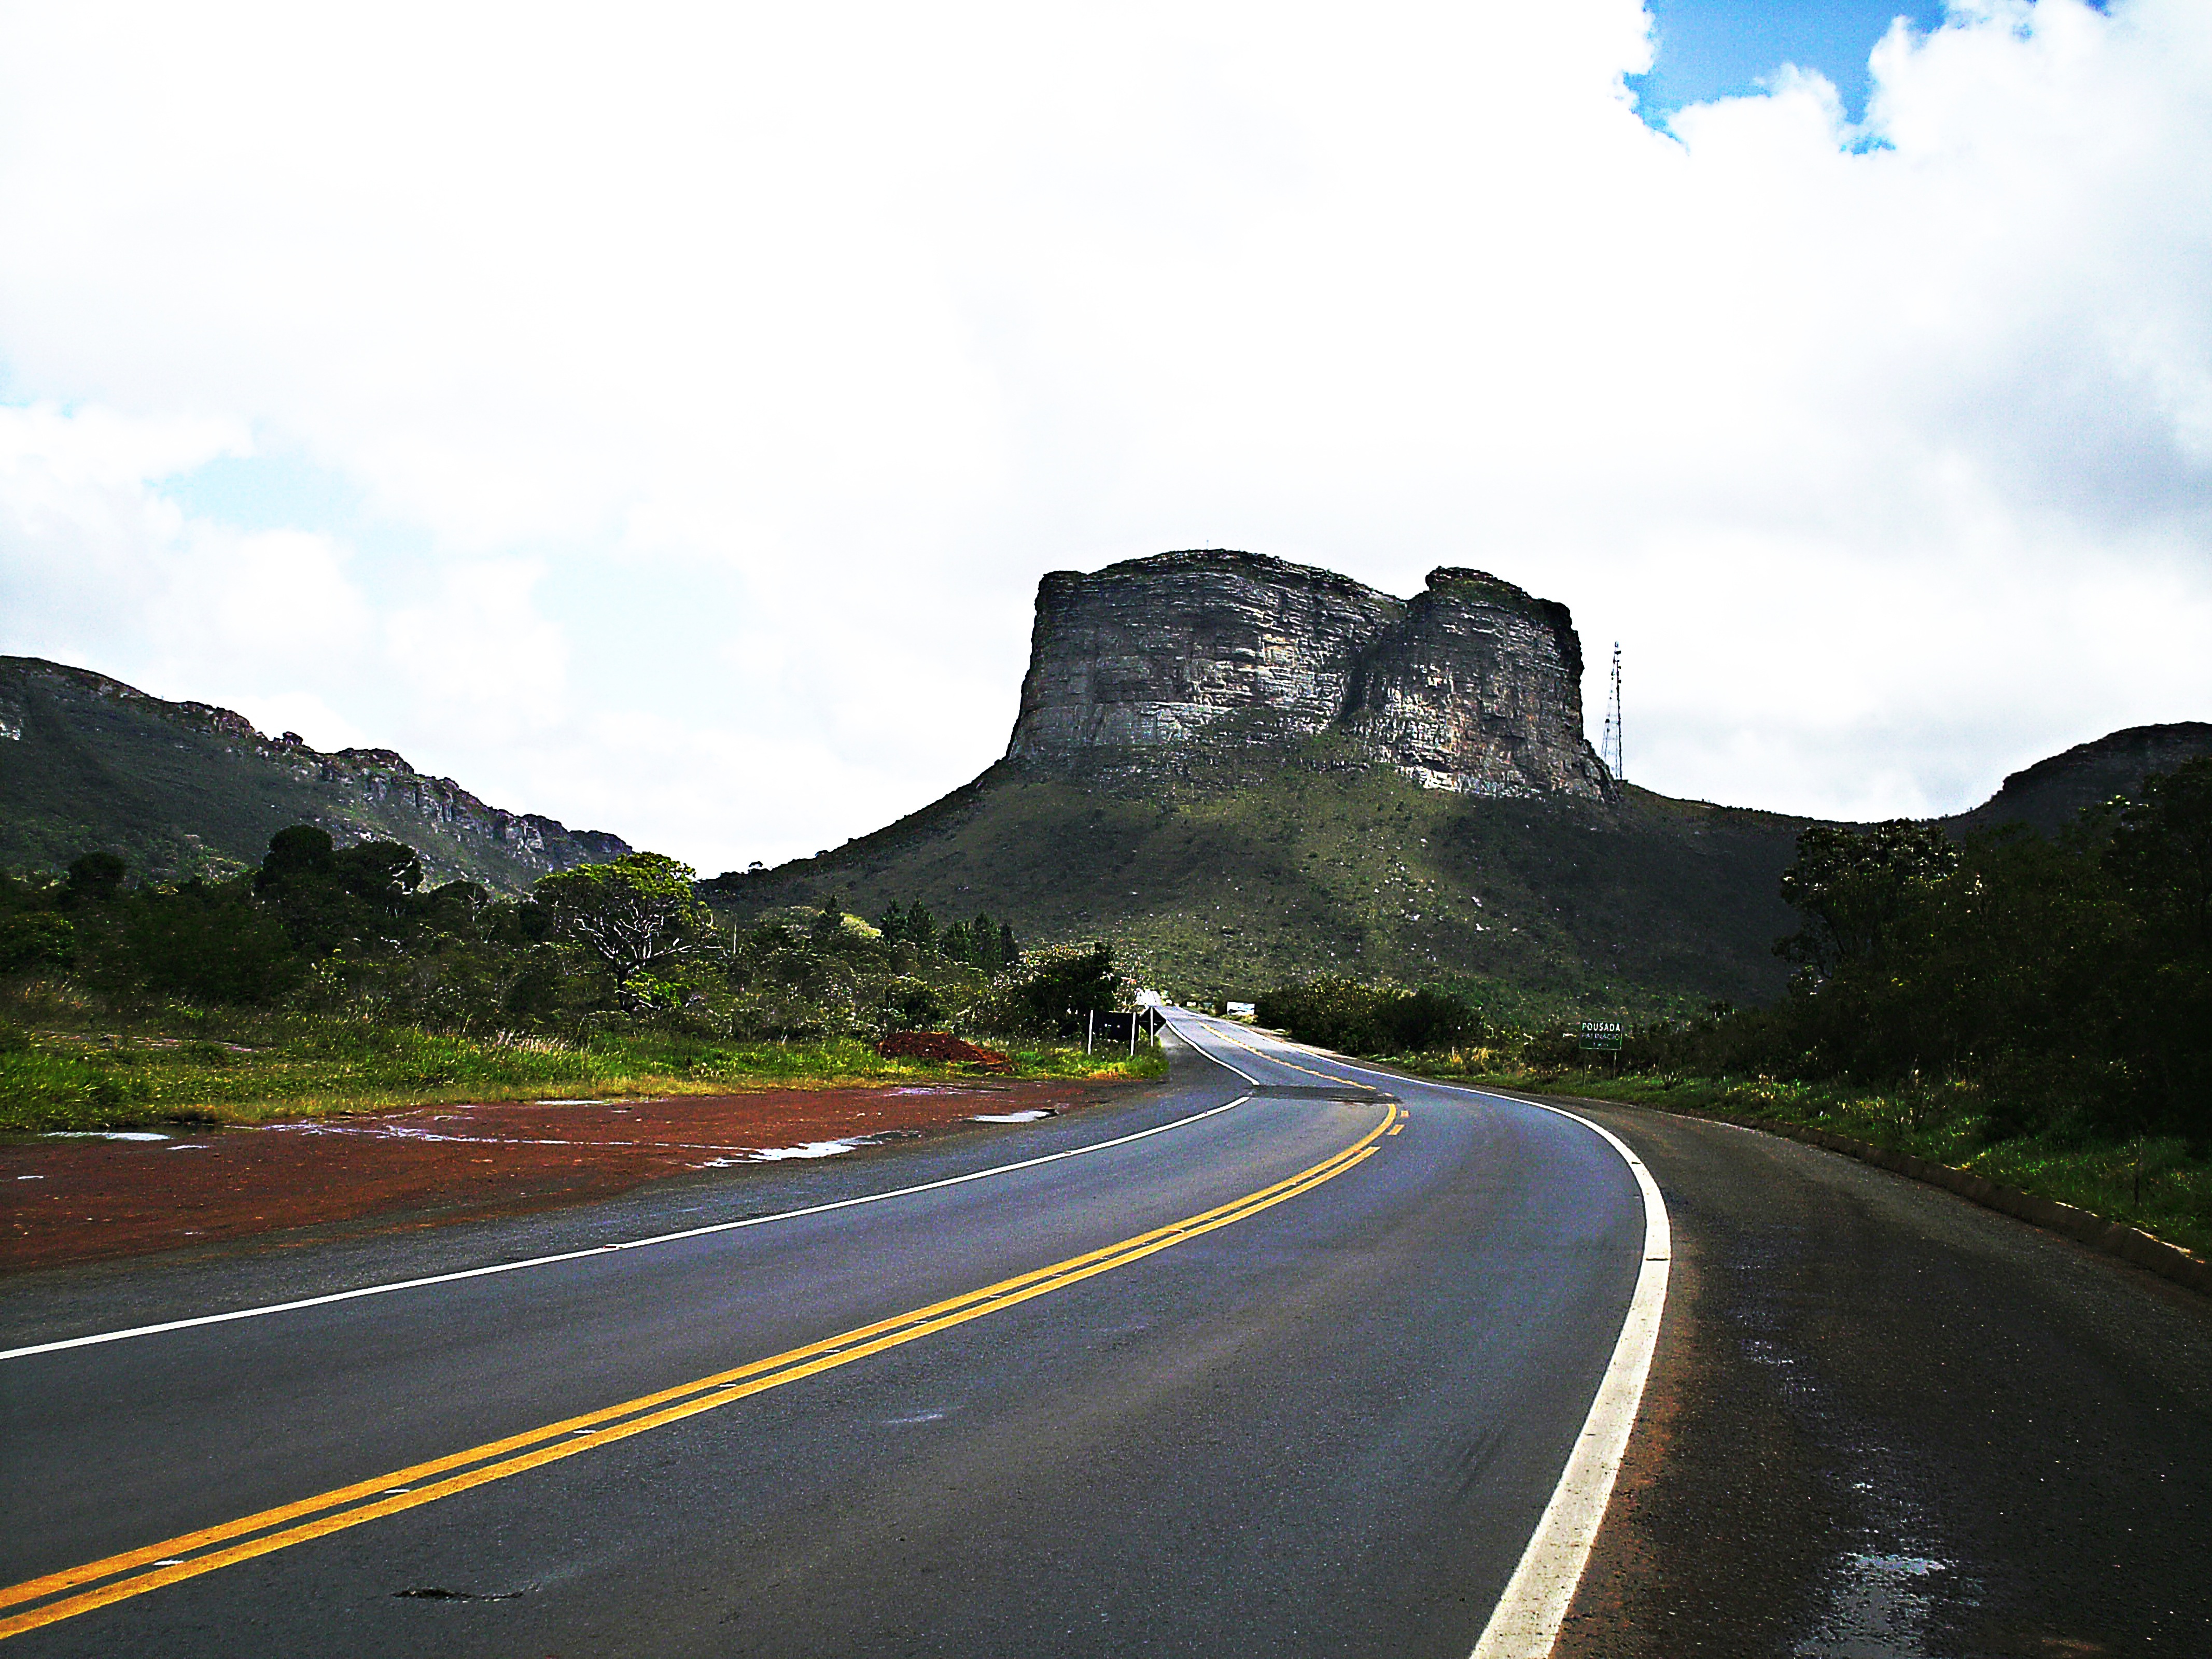
landscape, coast, nature, path, mountain, cloud, sky, road, hill, highway, photo, green, blue, rest, tourism, trip, leisure, road trip, clouds, infrastructure, brazil, serra, mountain pass